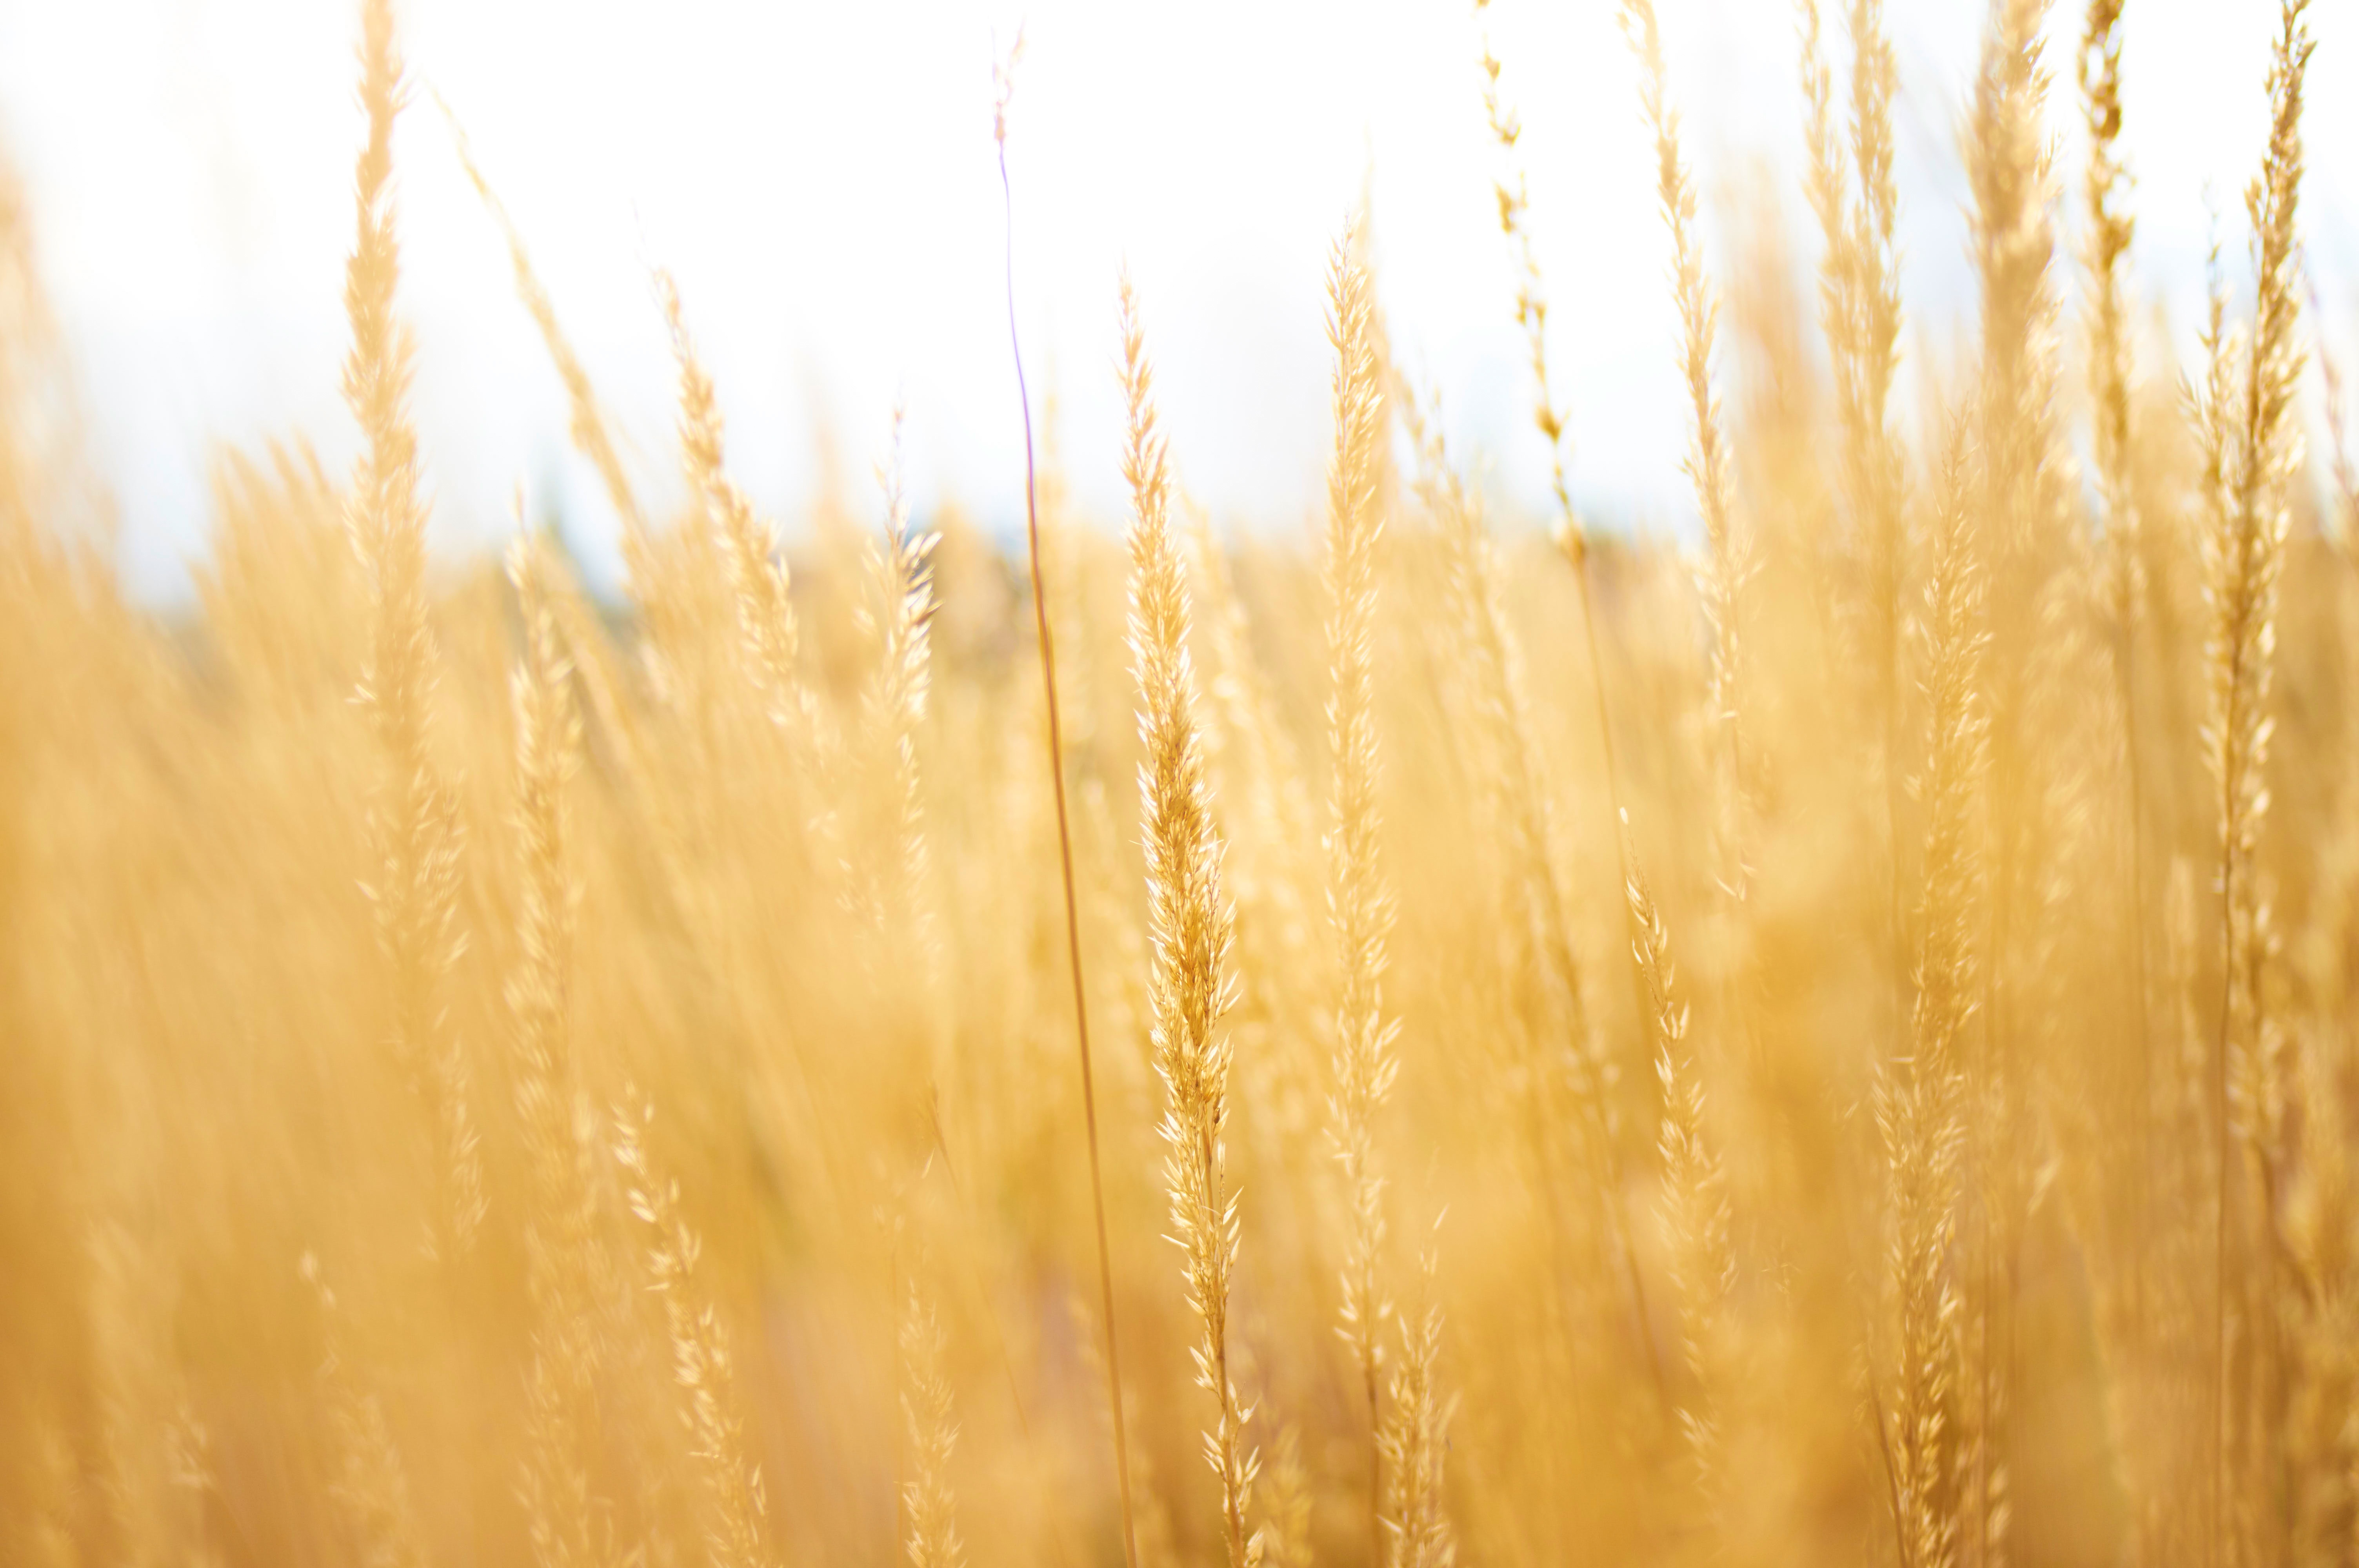
grass, branch, plant, field, photography, meadow, wheat, sunlight, morning, texture, food, crop, autumn, agriculture, cereal, close up, straw, macro photography, flowering plant, commodity, grass family, plant stem, land plant, food grain